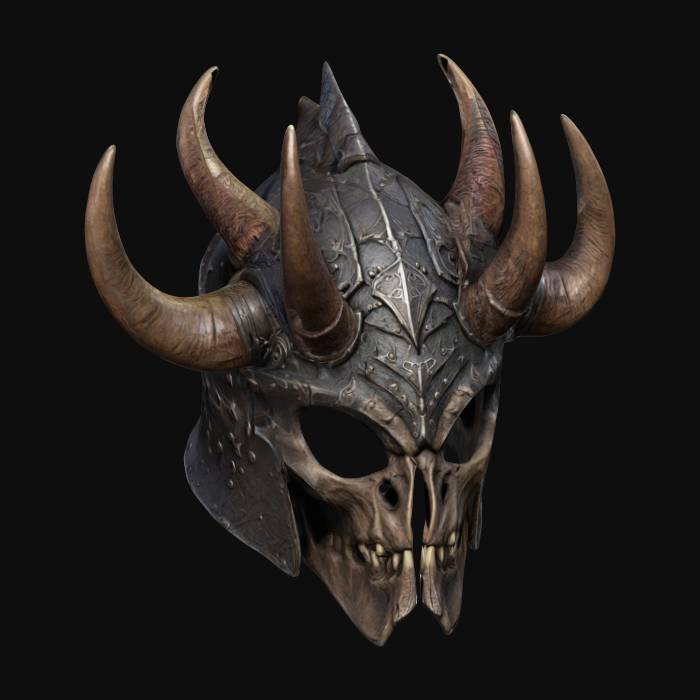
미적 점수 (1~10점): 8